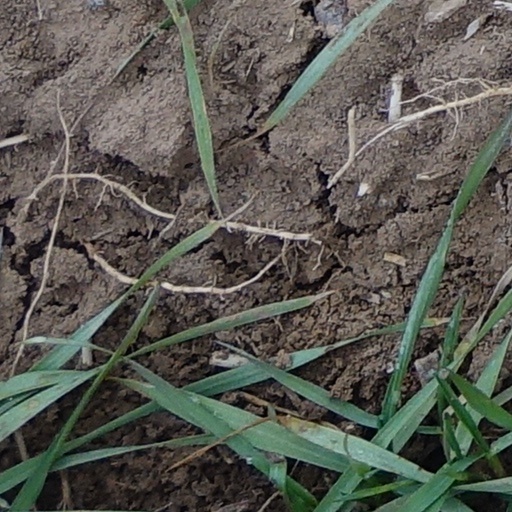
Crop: wheat